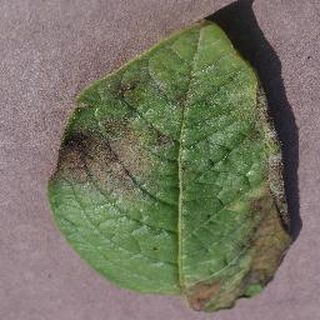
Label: potato_late_blight